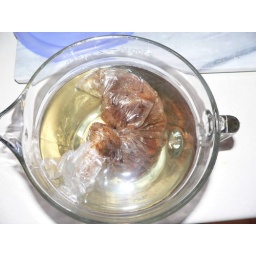
Oven Bag held steaks in the water bath just removed from the heat.